Múzquiz metro station

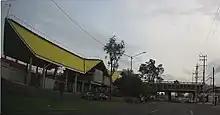

Múzquiz is a metro station along Carlos Hank González Avenue (also known as Central Avenue), in Ecatepec de Morelos, State of Mexico, a municipality bordering Mexico City. The station serves the "colonia" (Mexican Spanish for "neighborhood") of Valle de Aragón 3a. Sección. Within the system, the station lies between Ecatepec and Río de los Remedios stations.